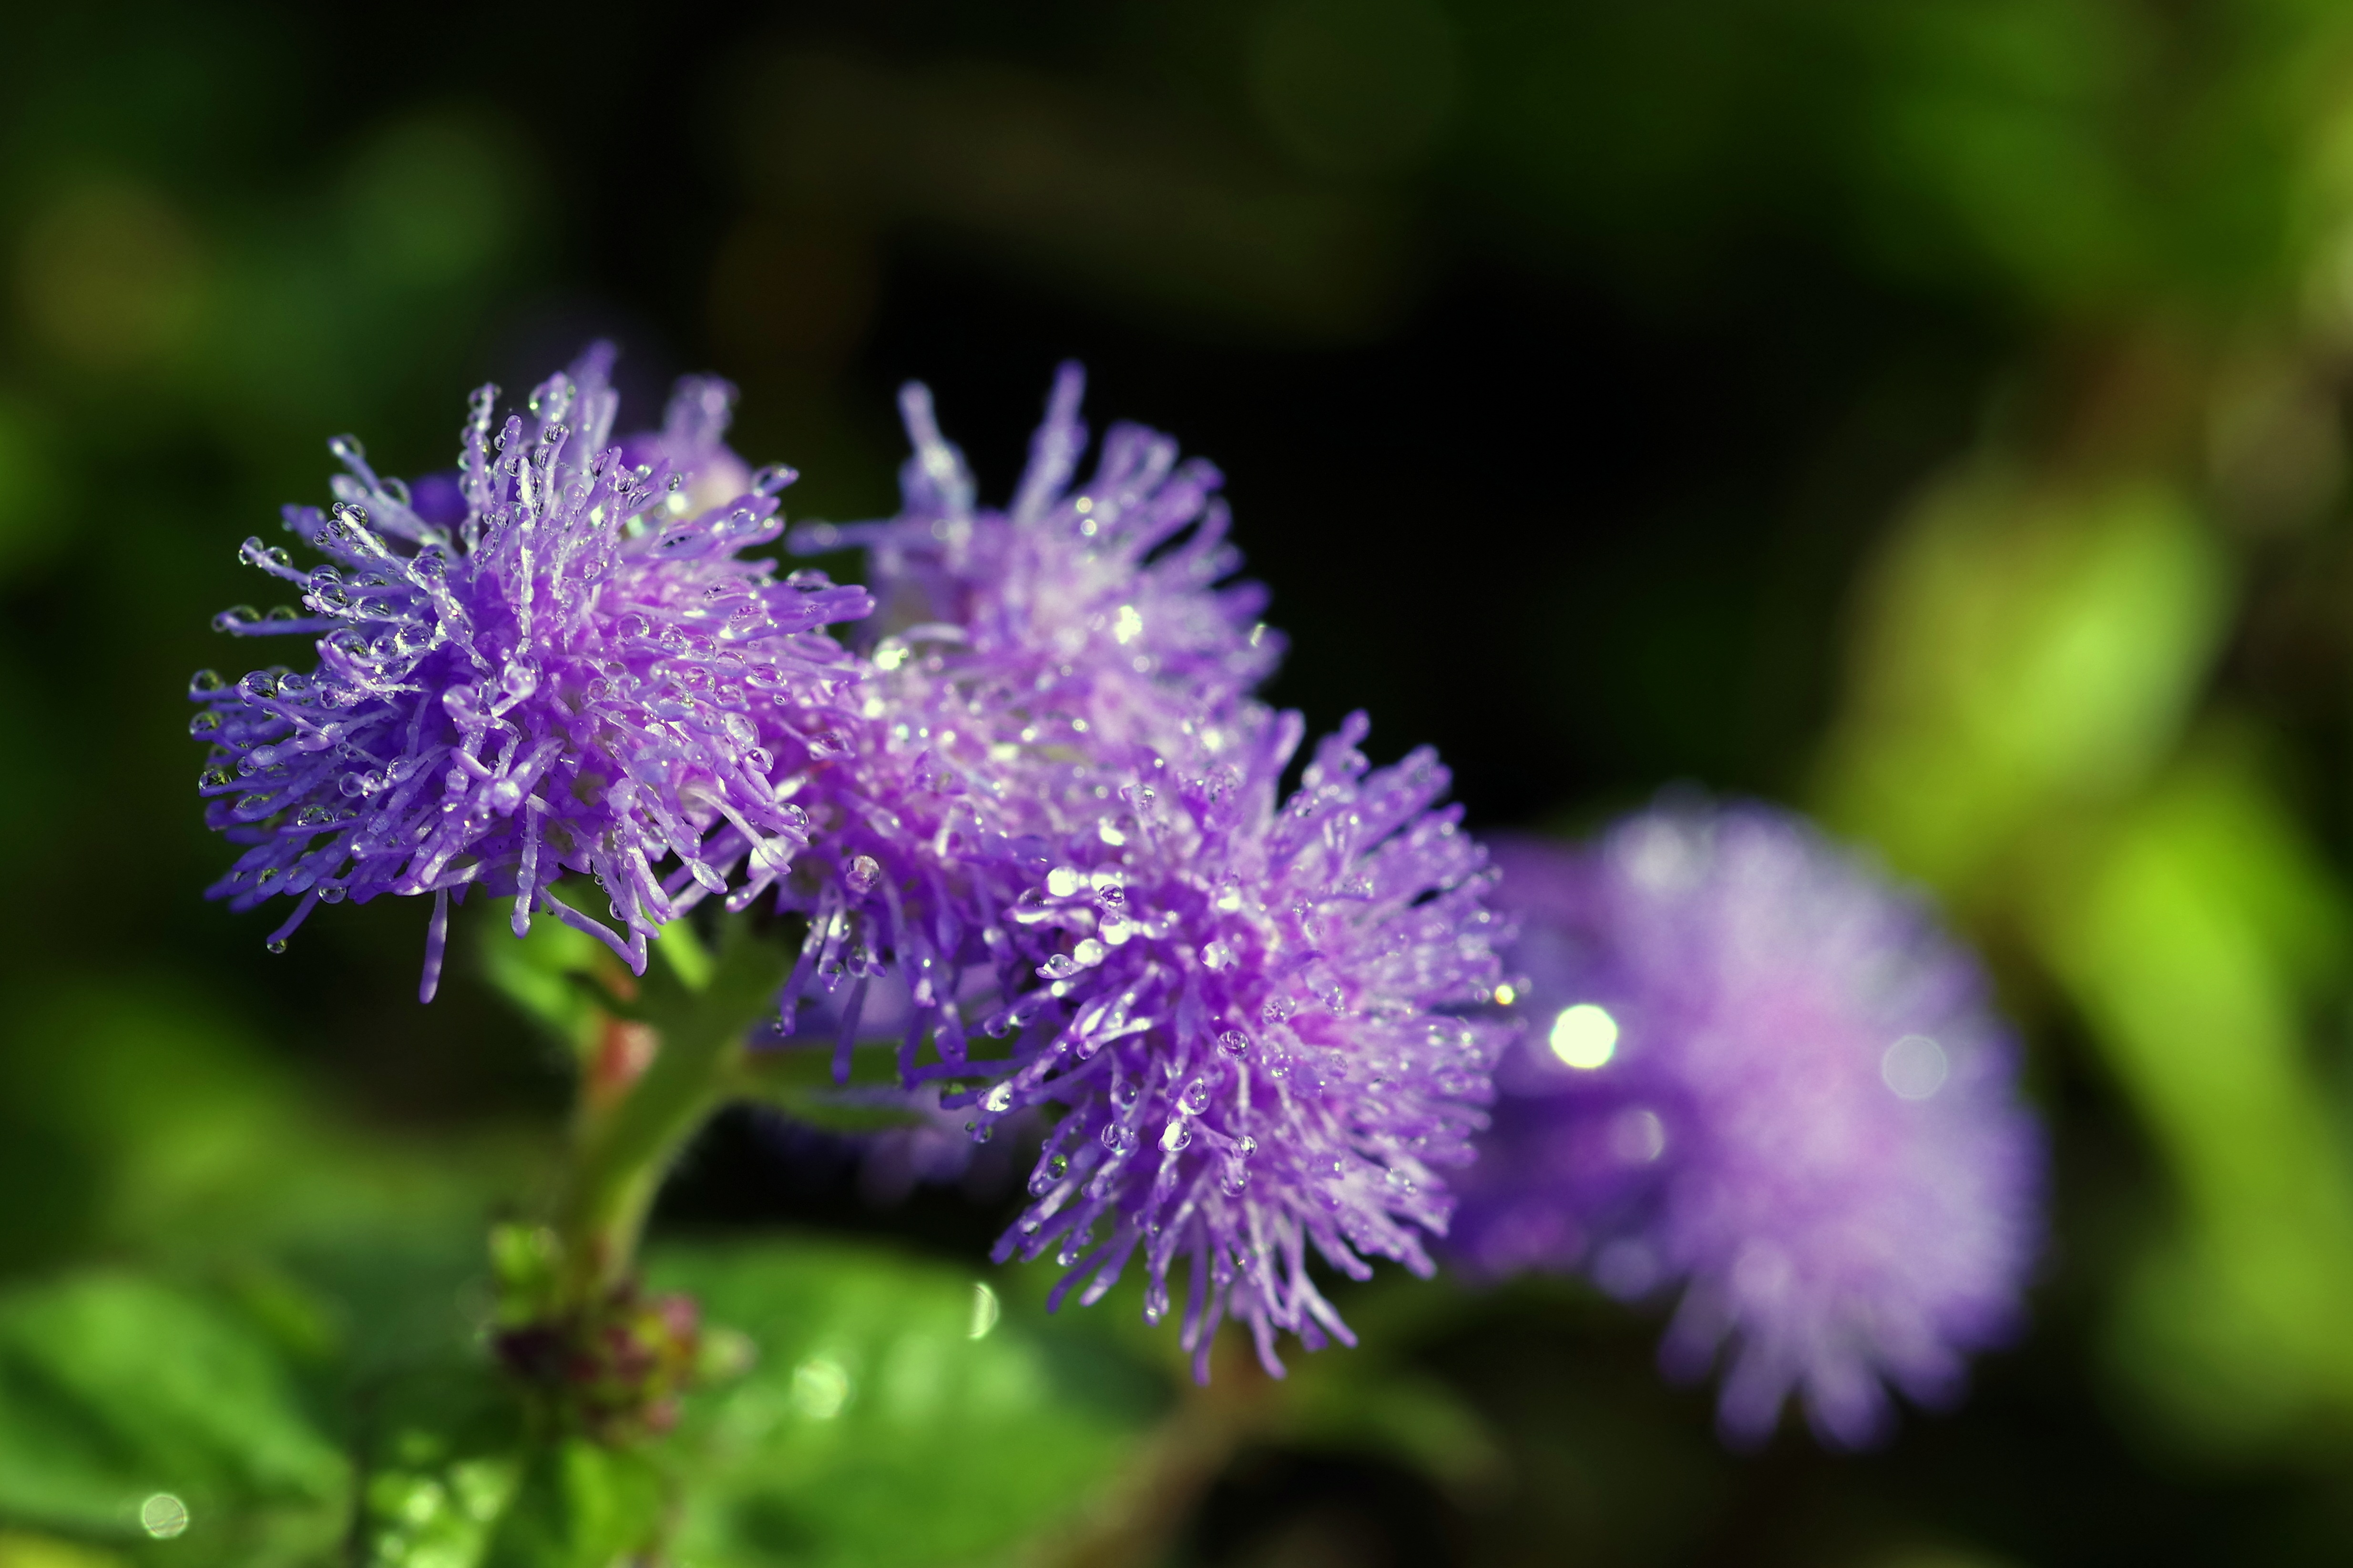
nature, grass, blossom, plant, flower, herb, botany, blue, flora, wildflower, flowers, close up, decorative, violet, rosa, drops, shaggy, minor, macro photography, flowering plant, land plant